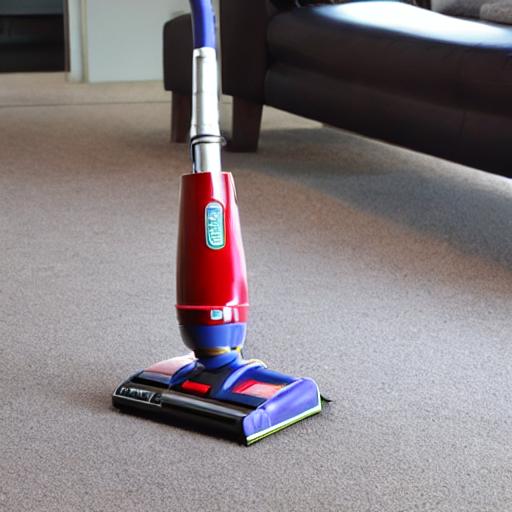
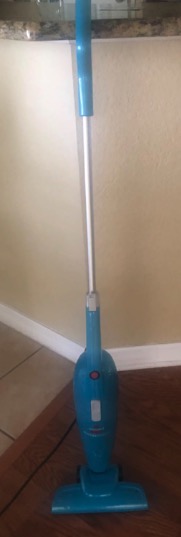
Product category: items_vacuum
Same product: no